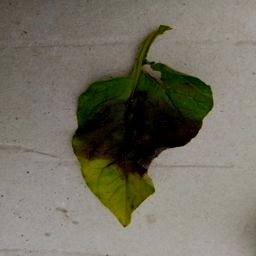
Etiqueta: Late Blight